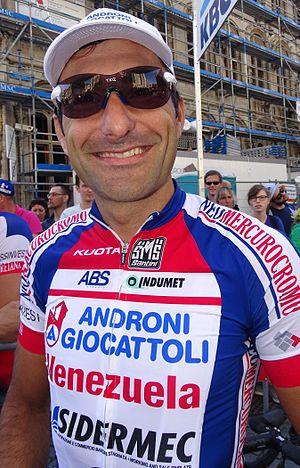
Reportage réalisé le mercredi 15 avril à l'occasion du départ de la Flèche brabançonne 2015 à Louvain, Belgique.
La saison 2015 de l'équipe cycliste Androni Giocattoli-Sidermec est la vingtième de cette équipe. L'équipe s'appelle Androni Giocattoli du 1ᵉʳ janvier au 2 avril inclus.
Francesco Chicchi est un coureur cycliste italien. Champion du monde espoir en 2002 à Zolder, il a été professionnel de 2003 à 2016.